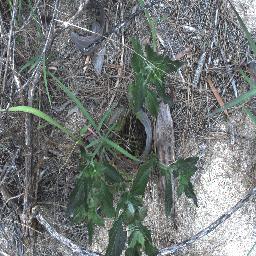
Label: siam_weed